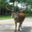
Label: deer